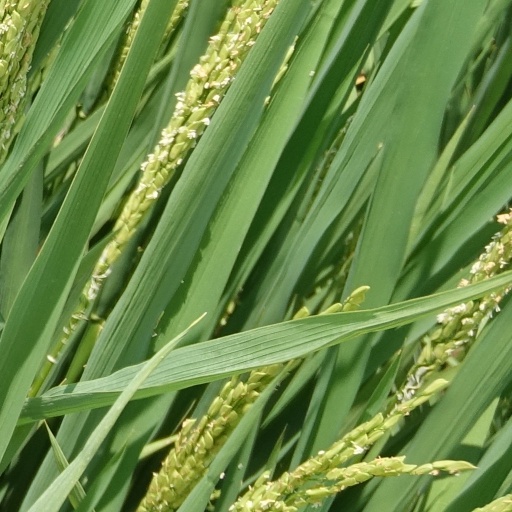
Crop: rice